York Band Instrument Company

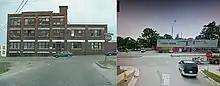
A vintage 1980's photo of the abandoned York Grand Rapids factory site as well as the site today.

After experiencing unparalleled growth through innovation in much of the early 20th century, the York company fell victim to the Great Depression of the 1930s and was purchased by Carl Fischer for $300,000 in December 1940. This purchase relegated York Band Instruments to being a subsidiary of Carl Fischer. During World War II the company switched to the manufacturing of munitions. After the war, York produced student instruments at the Grand Rapids factories. The name York sometimes became a stamp on stencil horns from other manufacturers as Carl Fischer's ownership outsourced work. Higher quality instruments were transferred to the West German company Boehm Meinl as the "York Master" line.